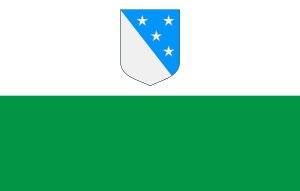
Valga est une ville d'Estonie qui forme la municipalité urbaine de Valga.